Question: Please indicate a possible affordance area of the hot dog that can be used for eating
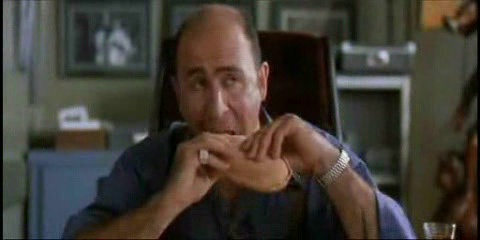
Answer: [199.5, 127, 288.5, 190]